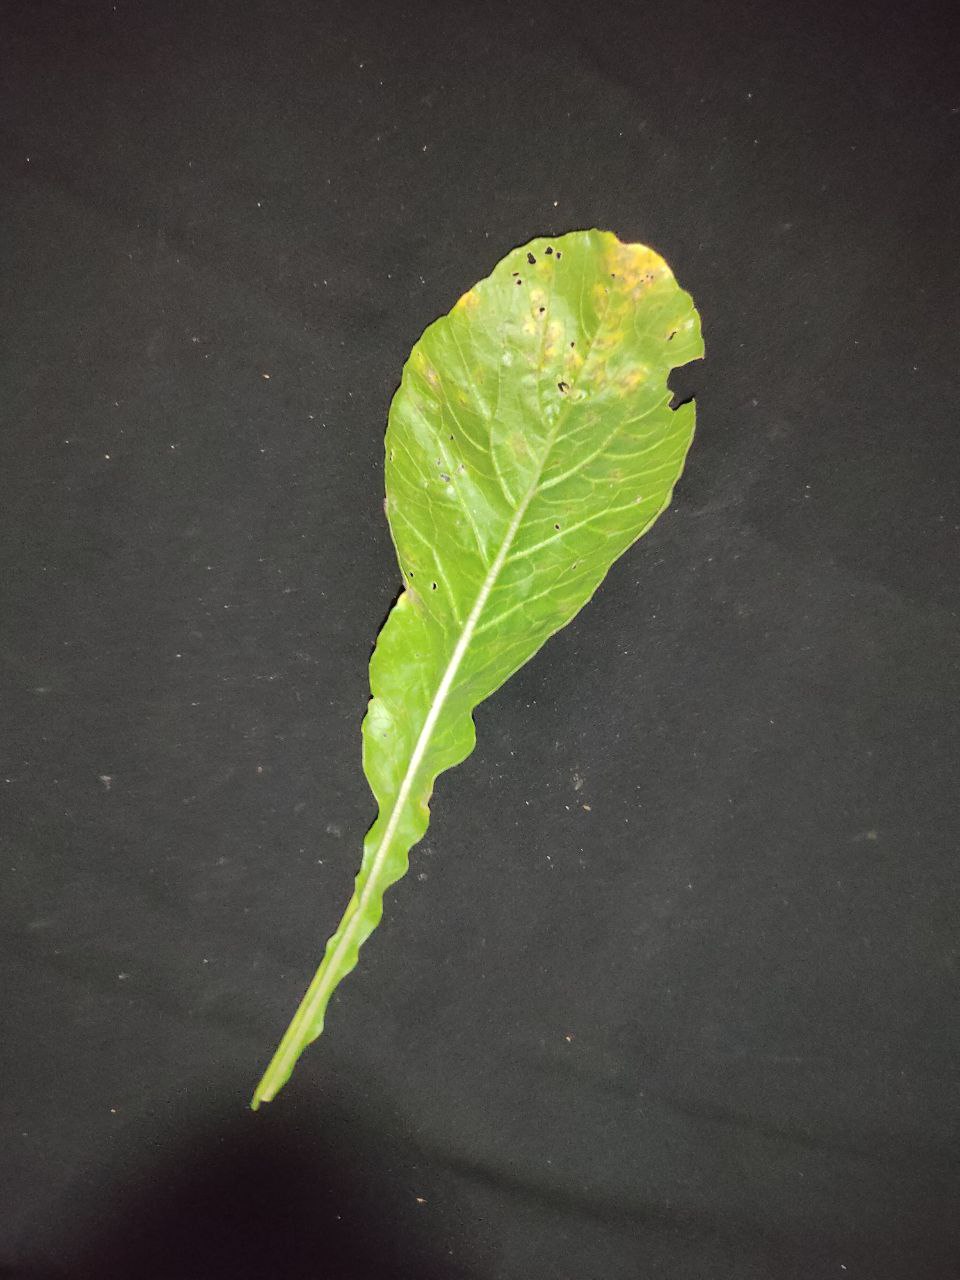
Label: Downey mildew